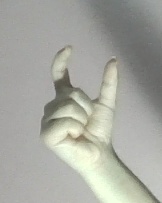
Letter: nun